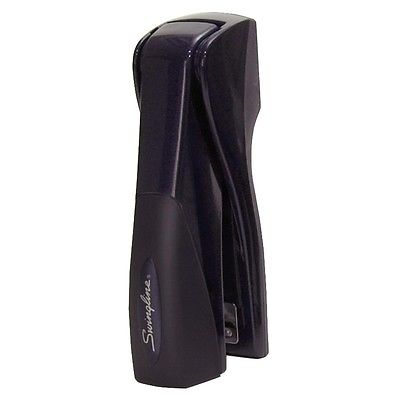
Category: stapler